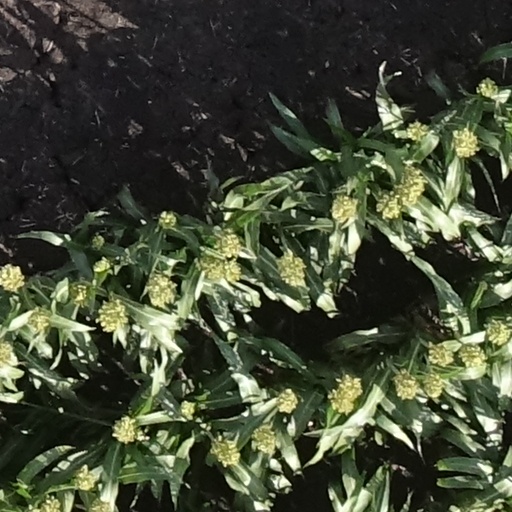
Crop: sorghum